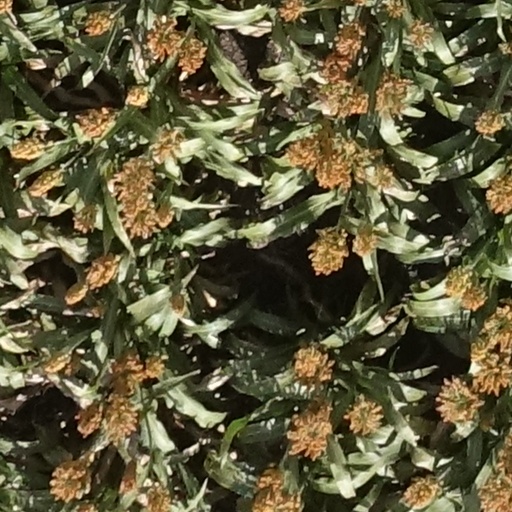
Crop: sorghum